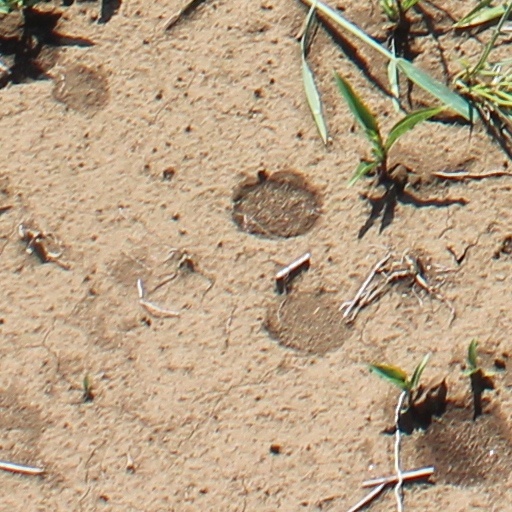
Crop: wheat